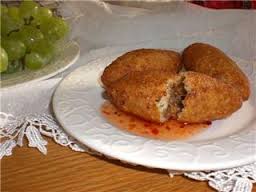
Yemek: icli_kofte